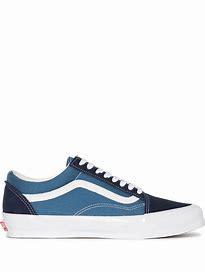
Brand: Vans
Model: UA Old Skool